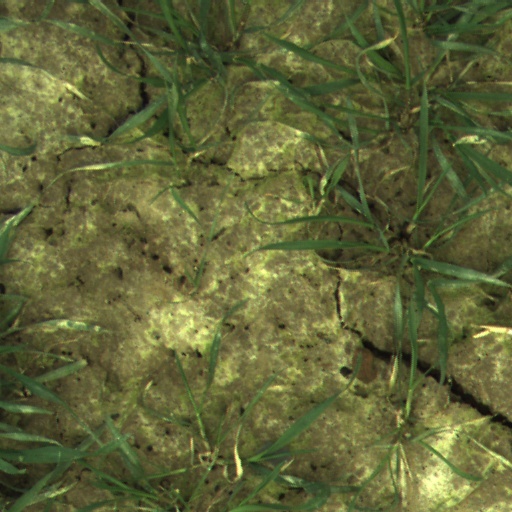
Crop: wheat